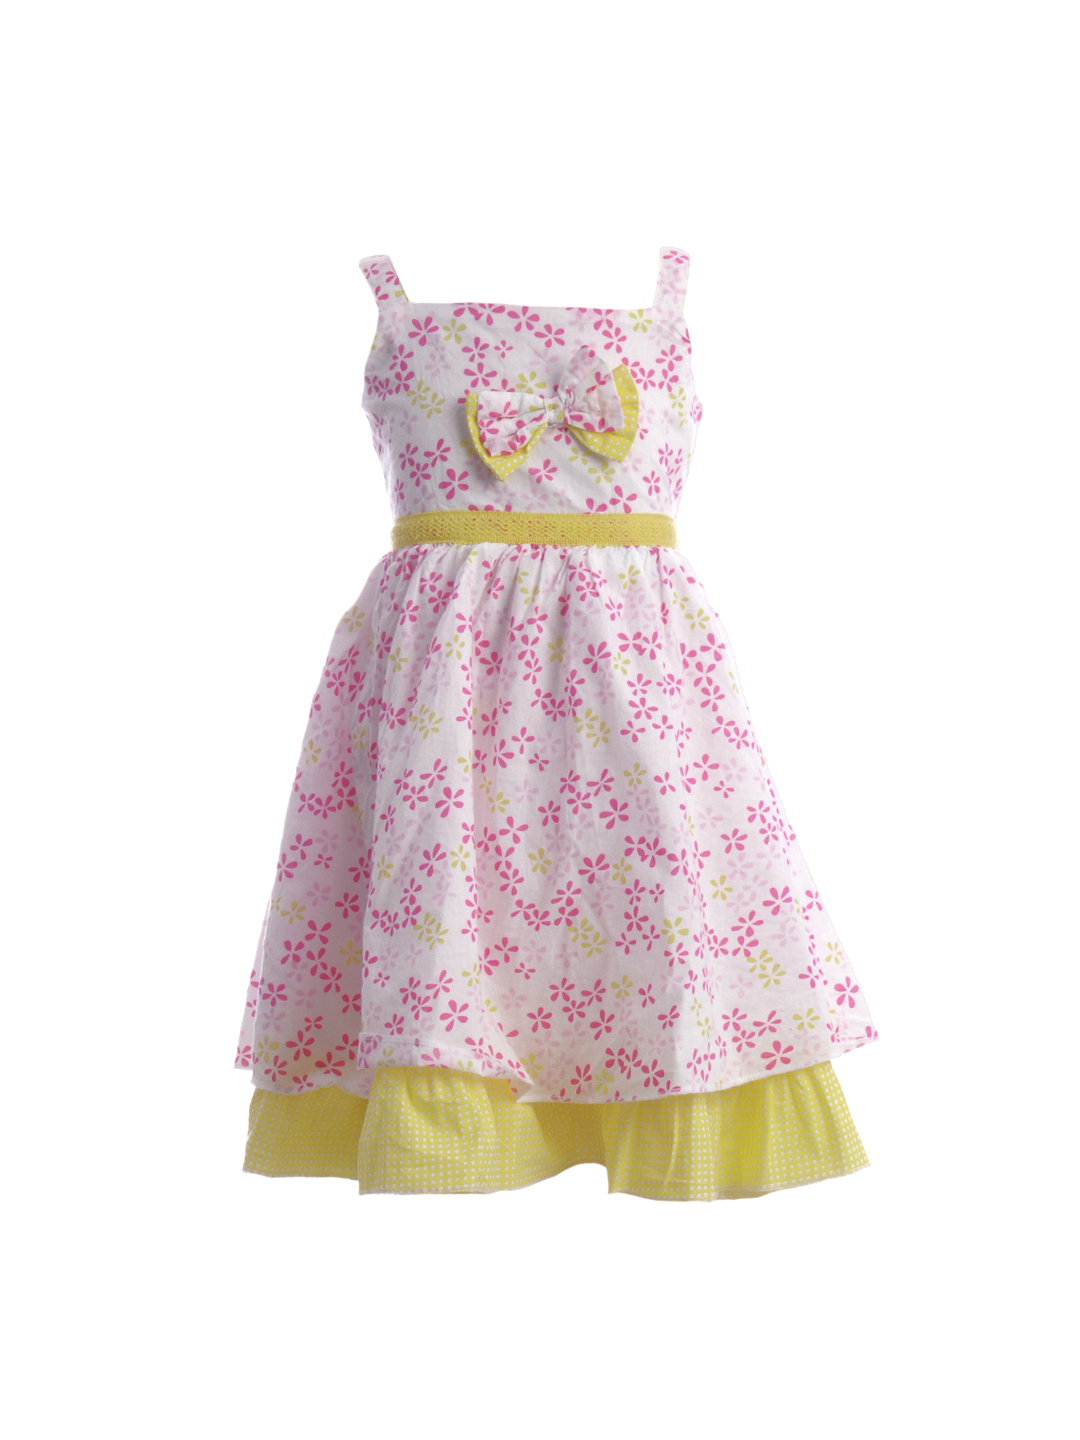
Gini and Jony Girls Printed Pink Dress
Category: Apparel / Dress / Dresses
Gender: Girls
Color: Pink
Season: Summer 2012
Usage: Casual